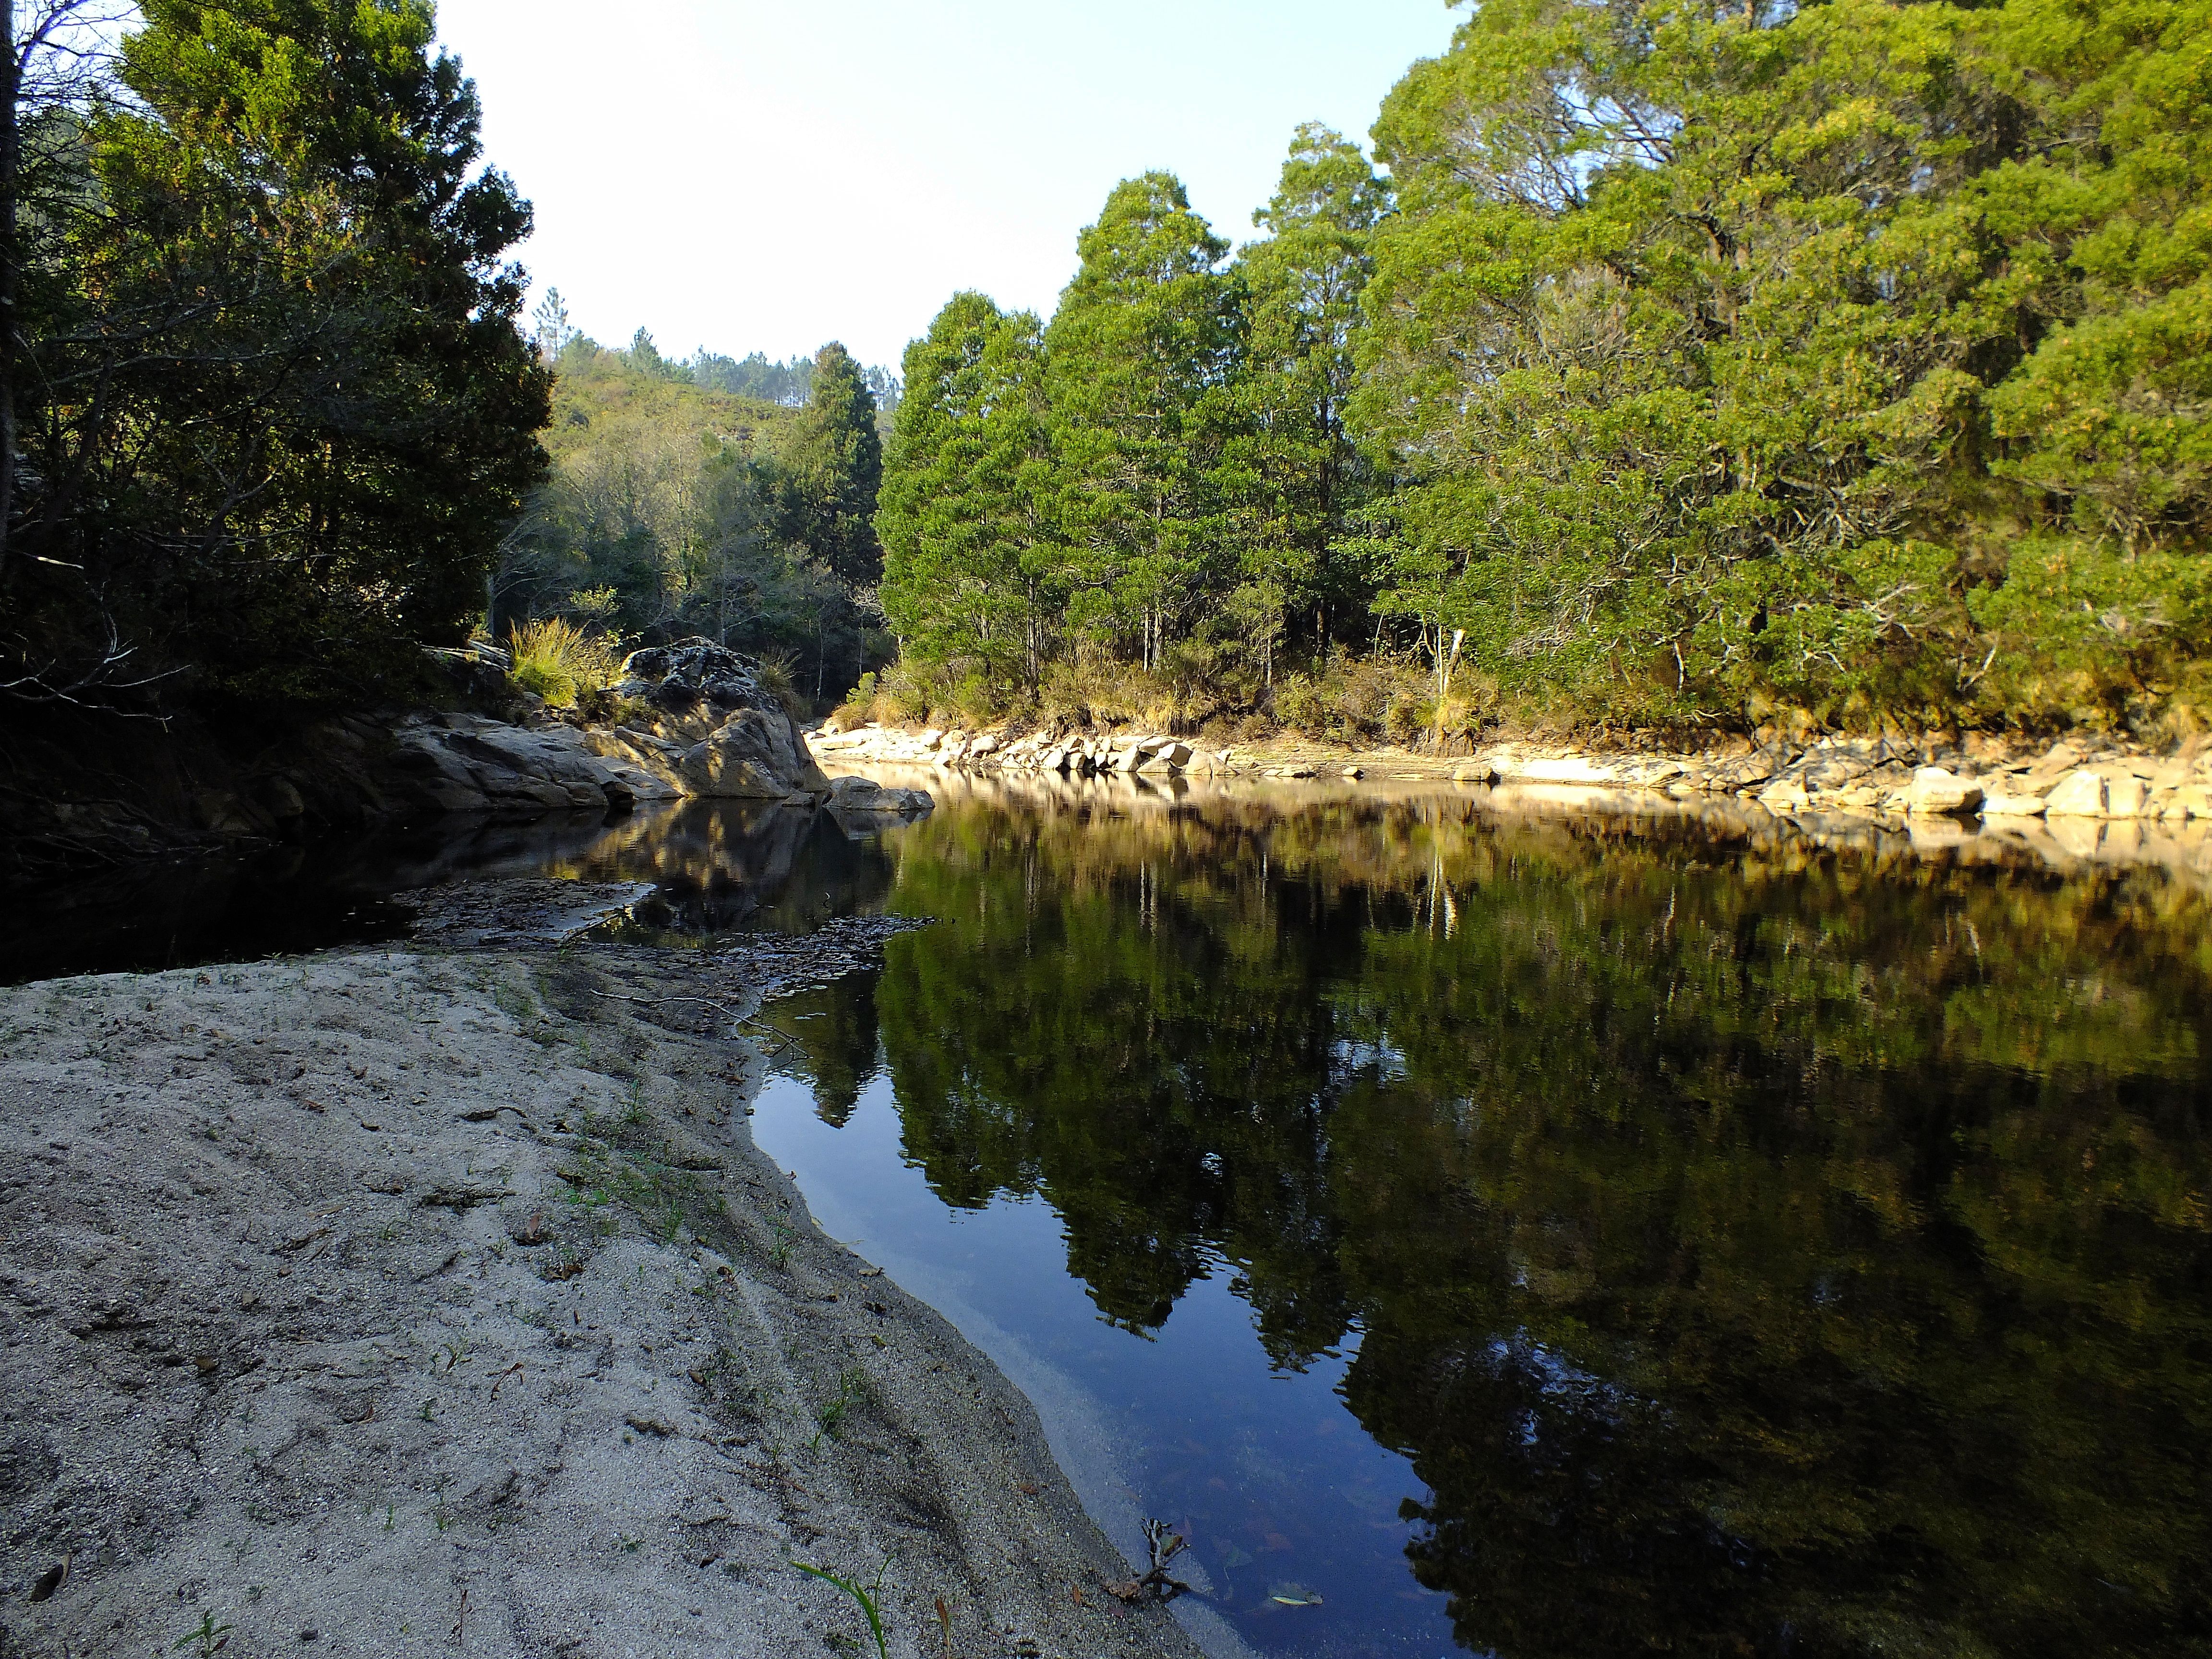
landscape, tree, water, nature, wilderness, lake, river, valley, stream, reflection, autumn, rapid, reservoir, waterway, body of water, spain, naturaleza, galicia, pontevedra, paisajes, loch, watercourse, espana, ggl1, gaby1, pontecaldelas, finepixhs20, landform, sendeirodasalmi aedofoxodolobo, geographical feature